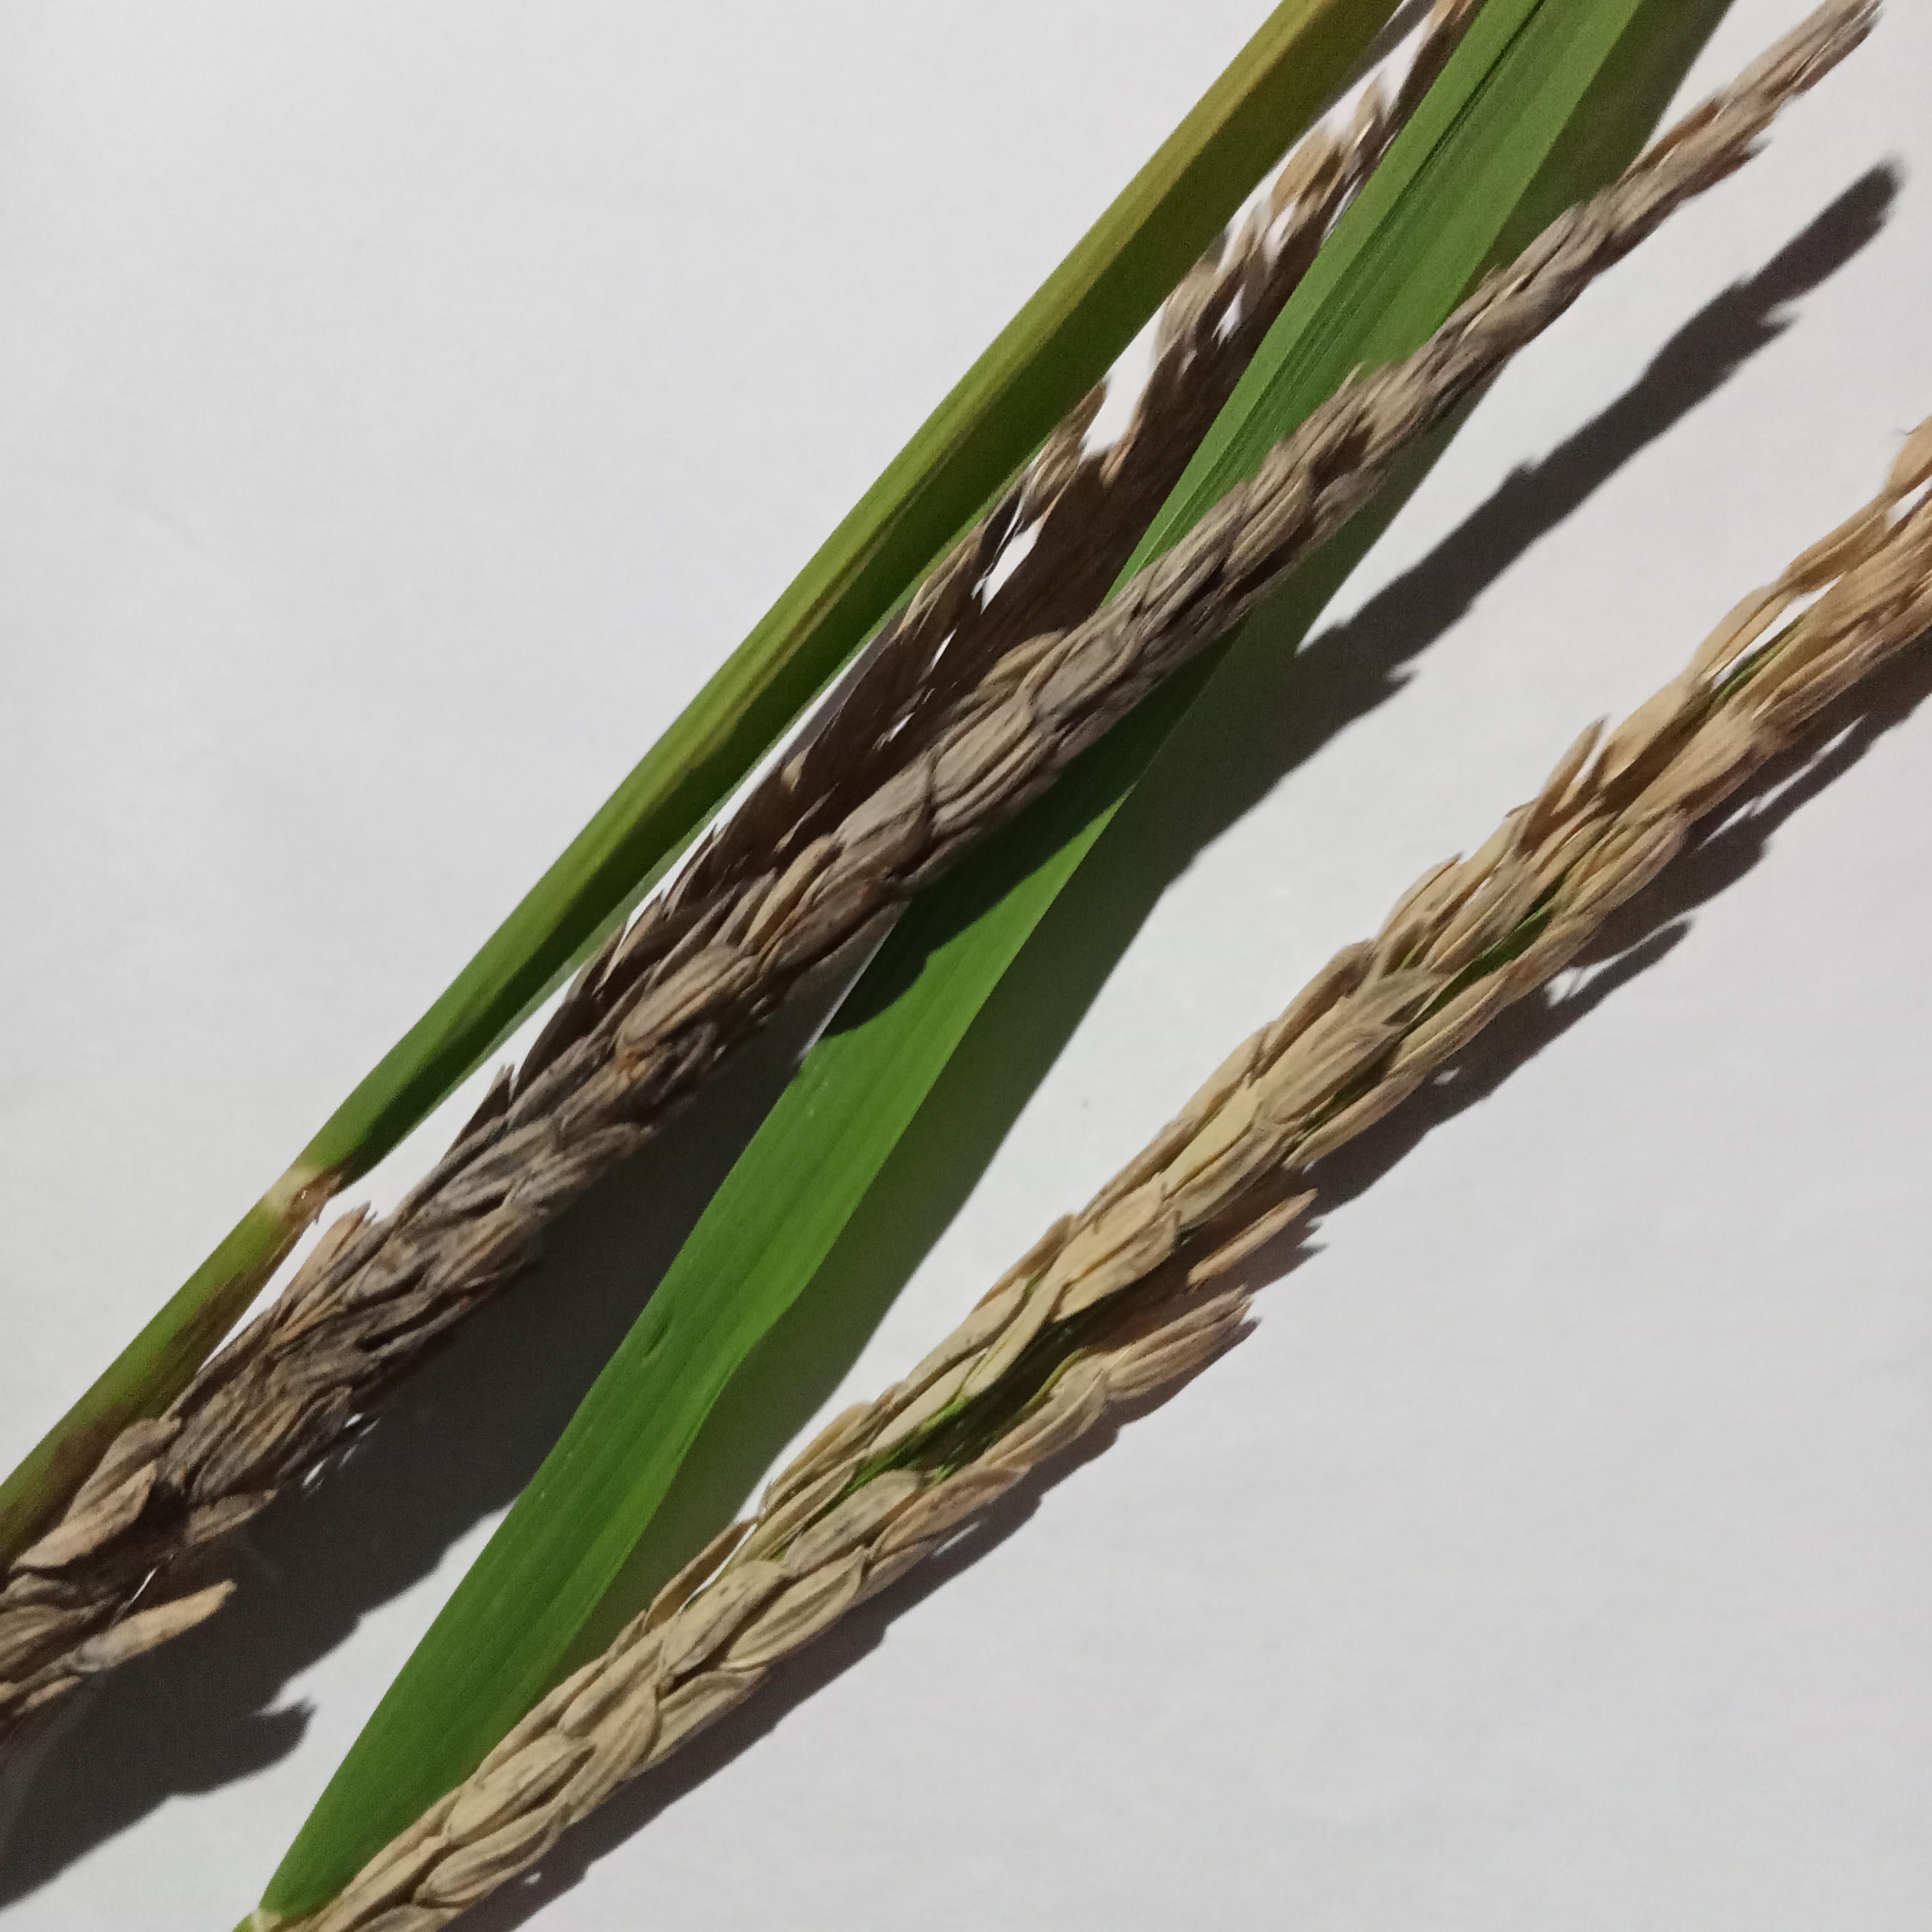
Label: Rice___Neck_Blast